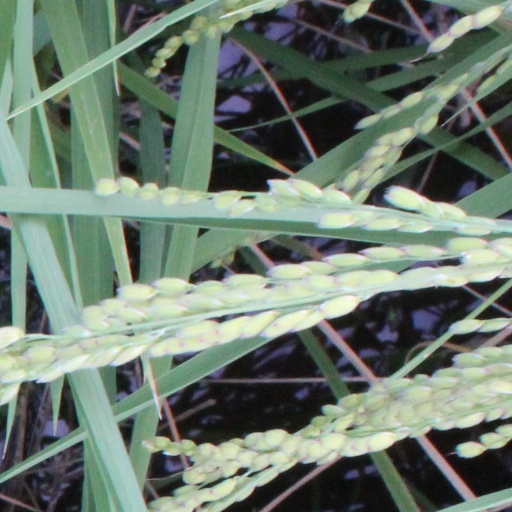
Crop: rice